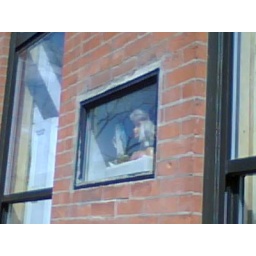
Head of Barbie doll in window display in Boerum Hill building